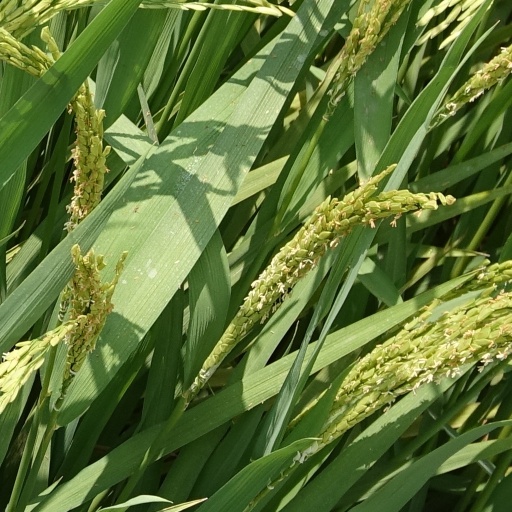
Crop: rice